Josep Feliu i Codina

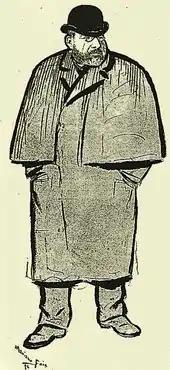
Sketch of Josep Feliu i Codina by Marià Foix (1860–1914)

Josep Feliu i Codina (also known by his Spanish name José Feliú y Codina; 11 June 1845 – 2 May 1897) was a Catalan journalist, novelist and playwright whose work is linked to the Realist movement and to the Catalan Renaixença.